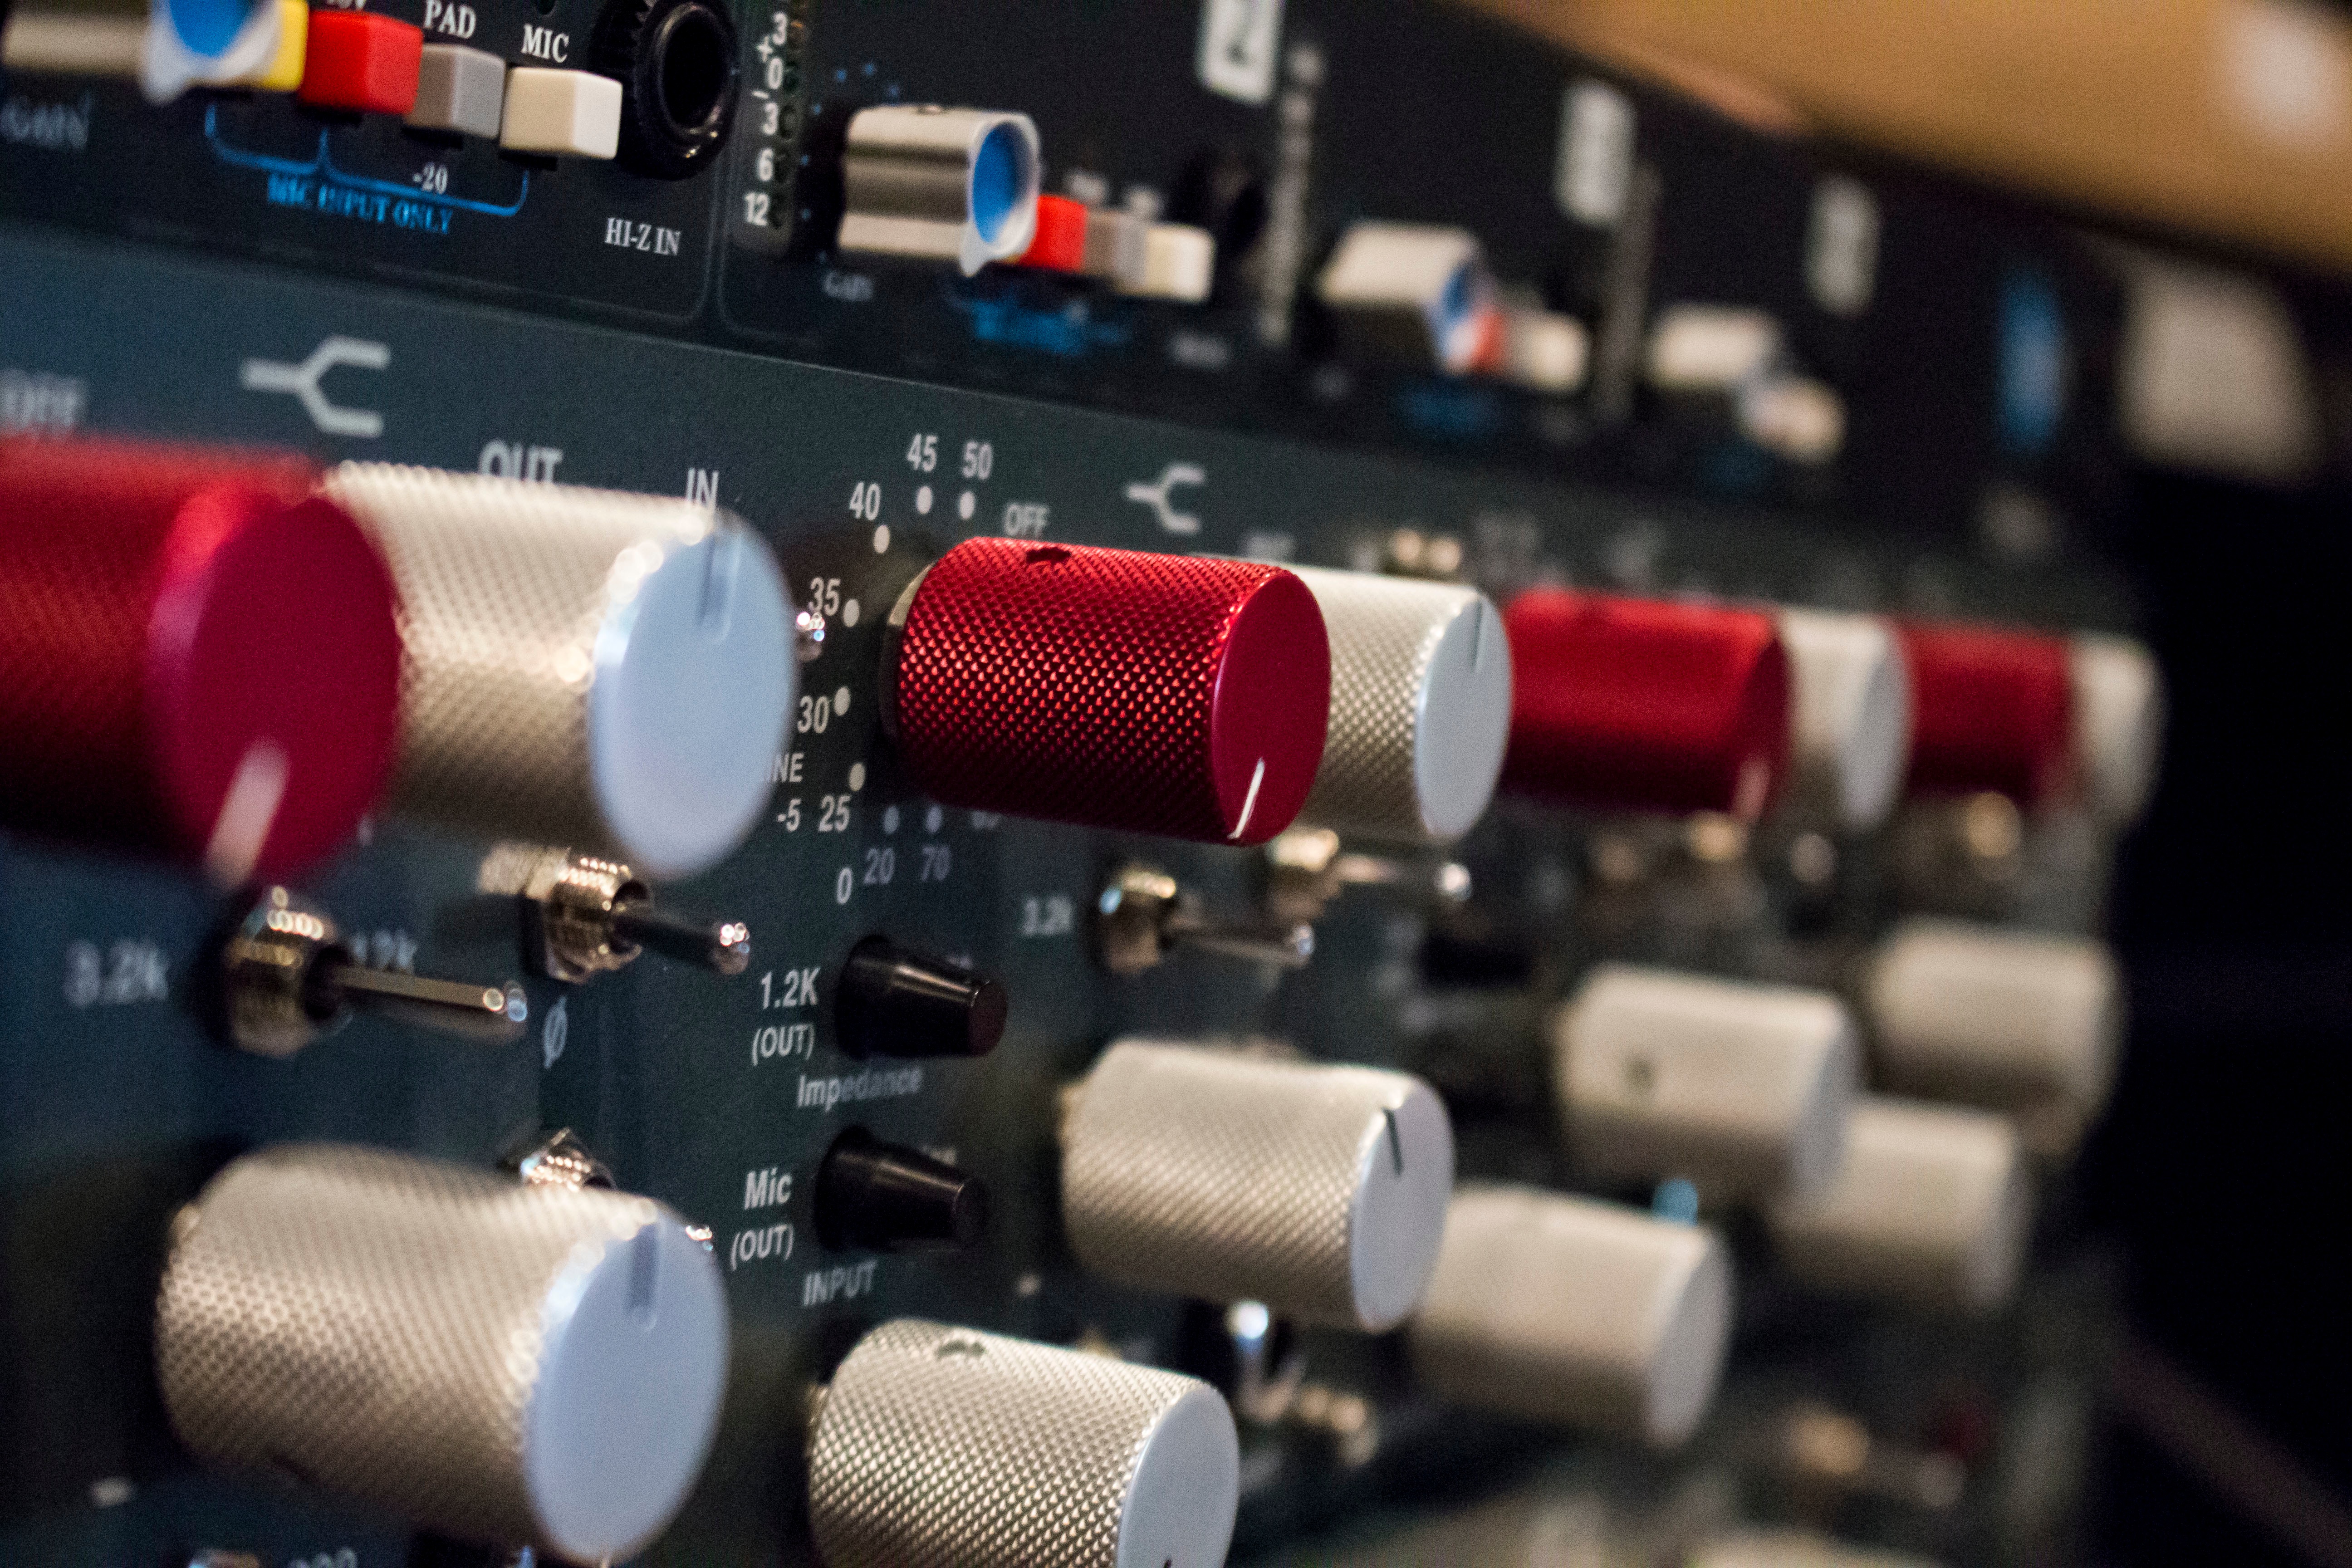
electronics